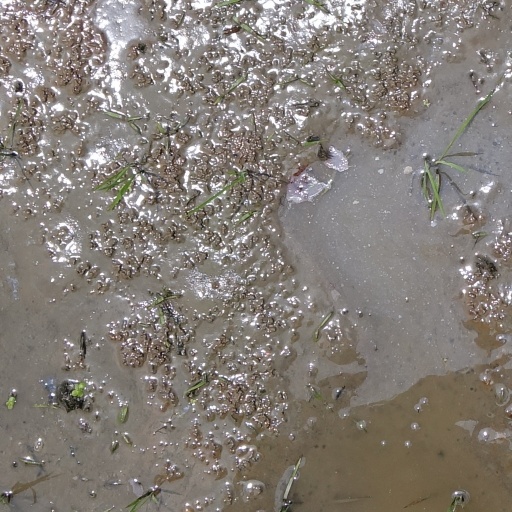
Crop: rice